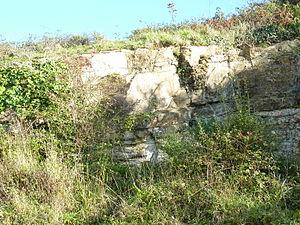
Crozon
Crozon est une commune française du département du Finistère, en région Bretagne. Crozon comprenait 7 477 habitants au recensement de 2017.
La presqu'île de Crozon est située dans le Finistère en face de Brest. Elle est englobée en totalité dans le parc naturel régional d'Armorique et les espaces maritimes qui l'entourent sont en partie englobés dans le parc naturel marin d'Iroise, parc national créé en 2007.
La réserve naturelle régionale des Sites d'intérêt géologique de la presqu'île de Crozon est une réserve naturelle régionale à caractère géologique située en Bretagne. Classée en 2013, elle occupe une surface de 156,4 hectares.